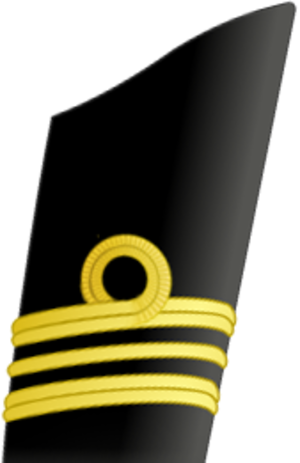
Royal Canadian Navy / Rangorden / Officersgruppen
Royal Canadian Navy, er den maritime gren af Canadas væbnede styrker. Flåden opererer omkring 33 krigsskibe samt adskillige støttefartøjer og har 8.500 militært ansatte, 5.100 reservister og 5.300 civilt ansatte. Den nuværende chef for marinestaben er Viceadmiral Paul Maddison.